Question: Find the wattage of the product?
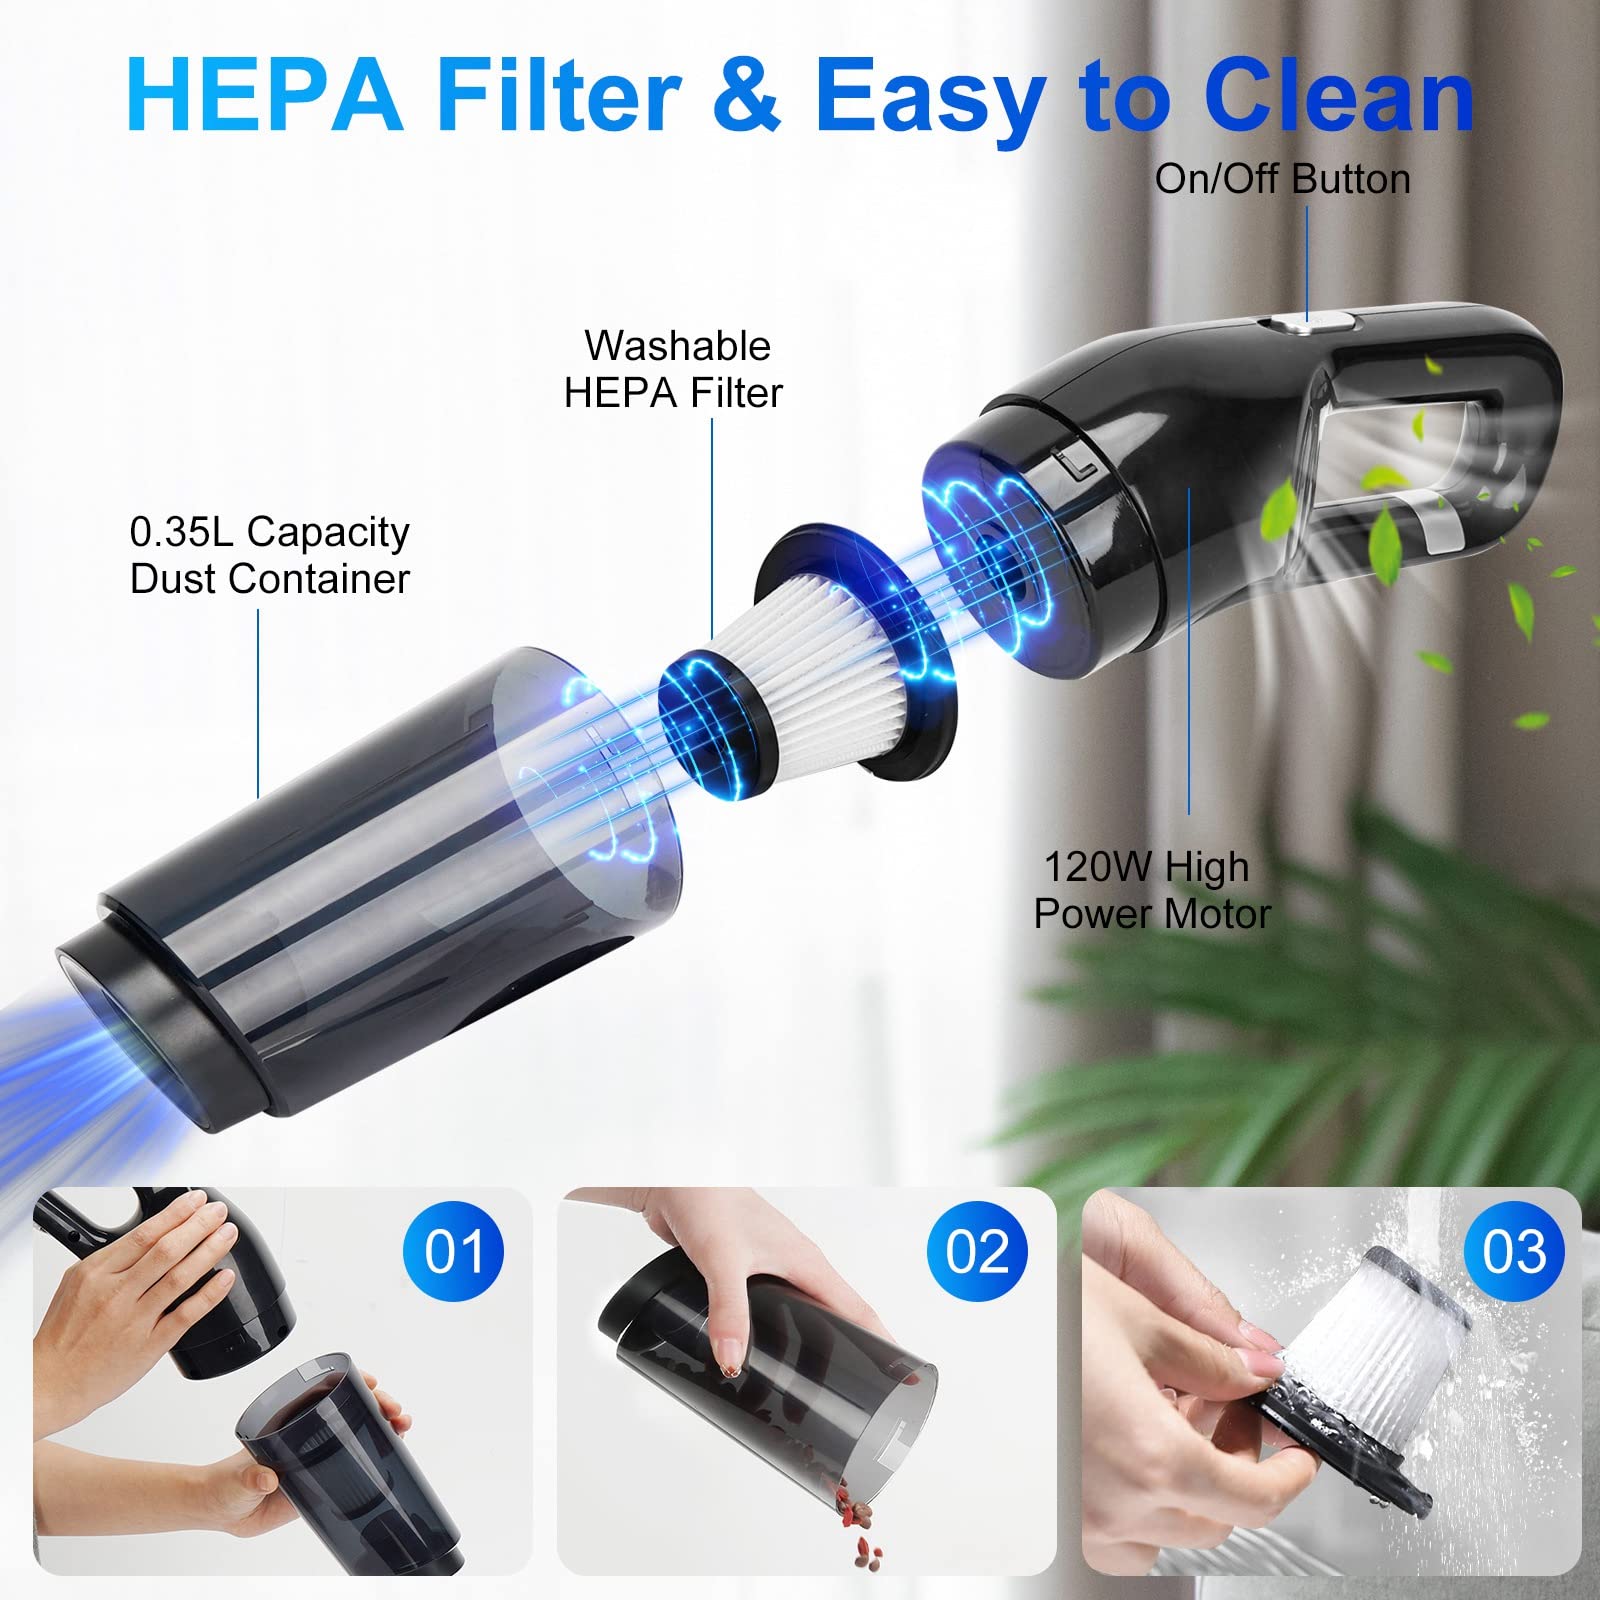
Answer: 120.0 watt